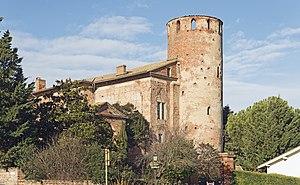
Le château de Launac Château de brique situé en France sur la commune de Launac, en région Occitanie à 30 km au nord-ouest Toulouse.
Cet article recense une partie des monuments historiques de la Haute-Garonne, en France.
Launac est une commune française située dans le département de la Haute-Garonne en région Occitanie.